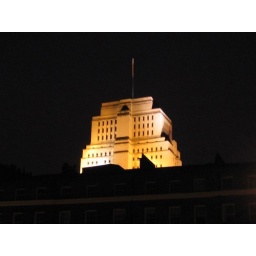
senate house UCL, this building was used in the fliming of Batman Begins mainly for the court room scenes.